RayCrisis

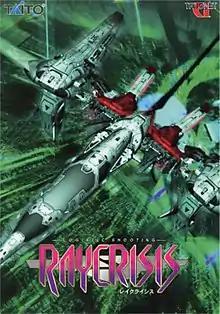
Arcade flyer

is a 1998 vertically scrolling shooter arcade video game developed and published by Taito. A PlayStation home release was published in 2000 as RayCrisis: Series Termination. It is the third in the "Ray" series of games, serving as a prequel to "RayForce".